Mountain View Farm (Plainview, Arkansas)

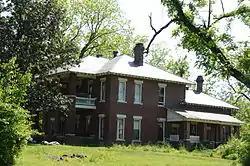

Mountain View Farm is a historic farm property in rural Yell County, Arkansas. It is located at the eastern end of County Road 218, south of Plainview. The main house is a two-story American Foursquare structure, built out of brick and covered by a hip roof. A two-story porch extends across the front, with spindled balustrades and exposed rafters. It was built in 1917 for Richard Tippy (CR 218 is also known as Tippy Lane), and is one of the finest period farmhouses in the Plainview area.